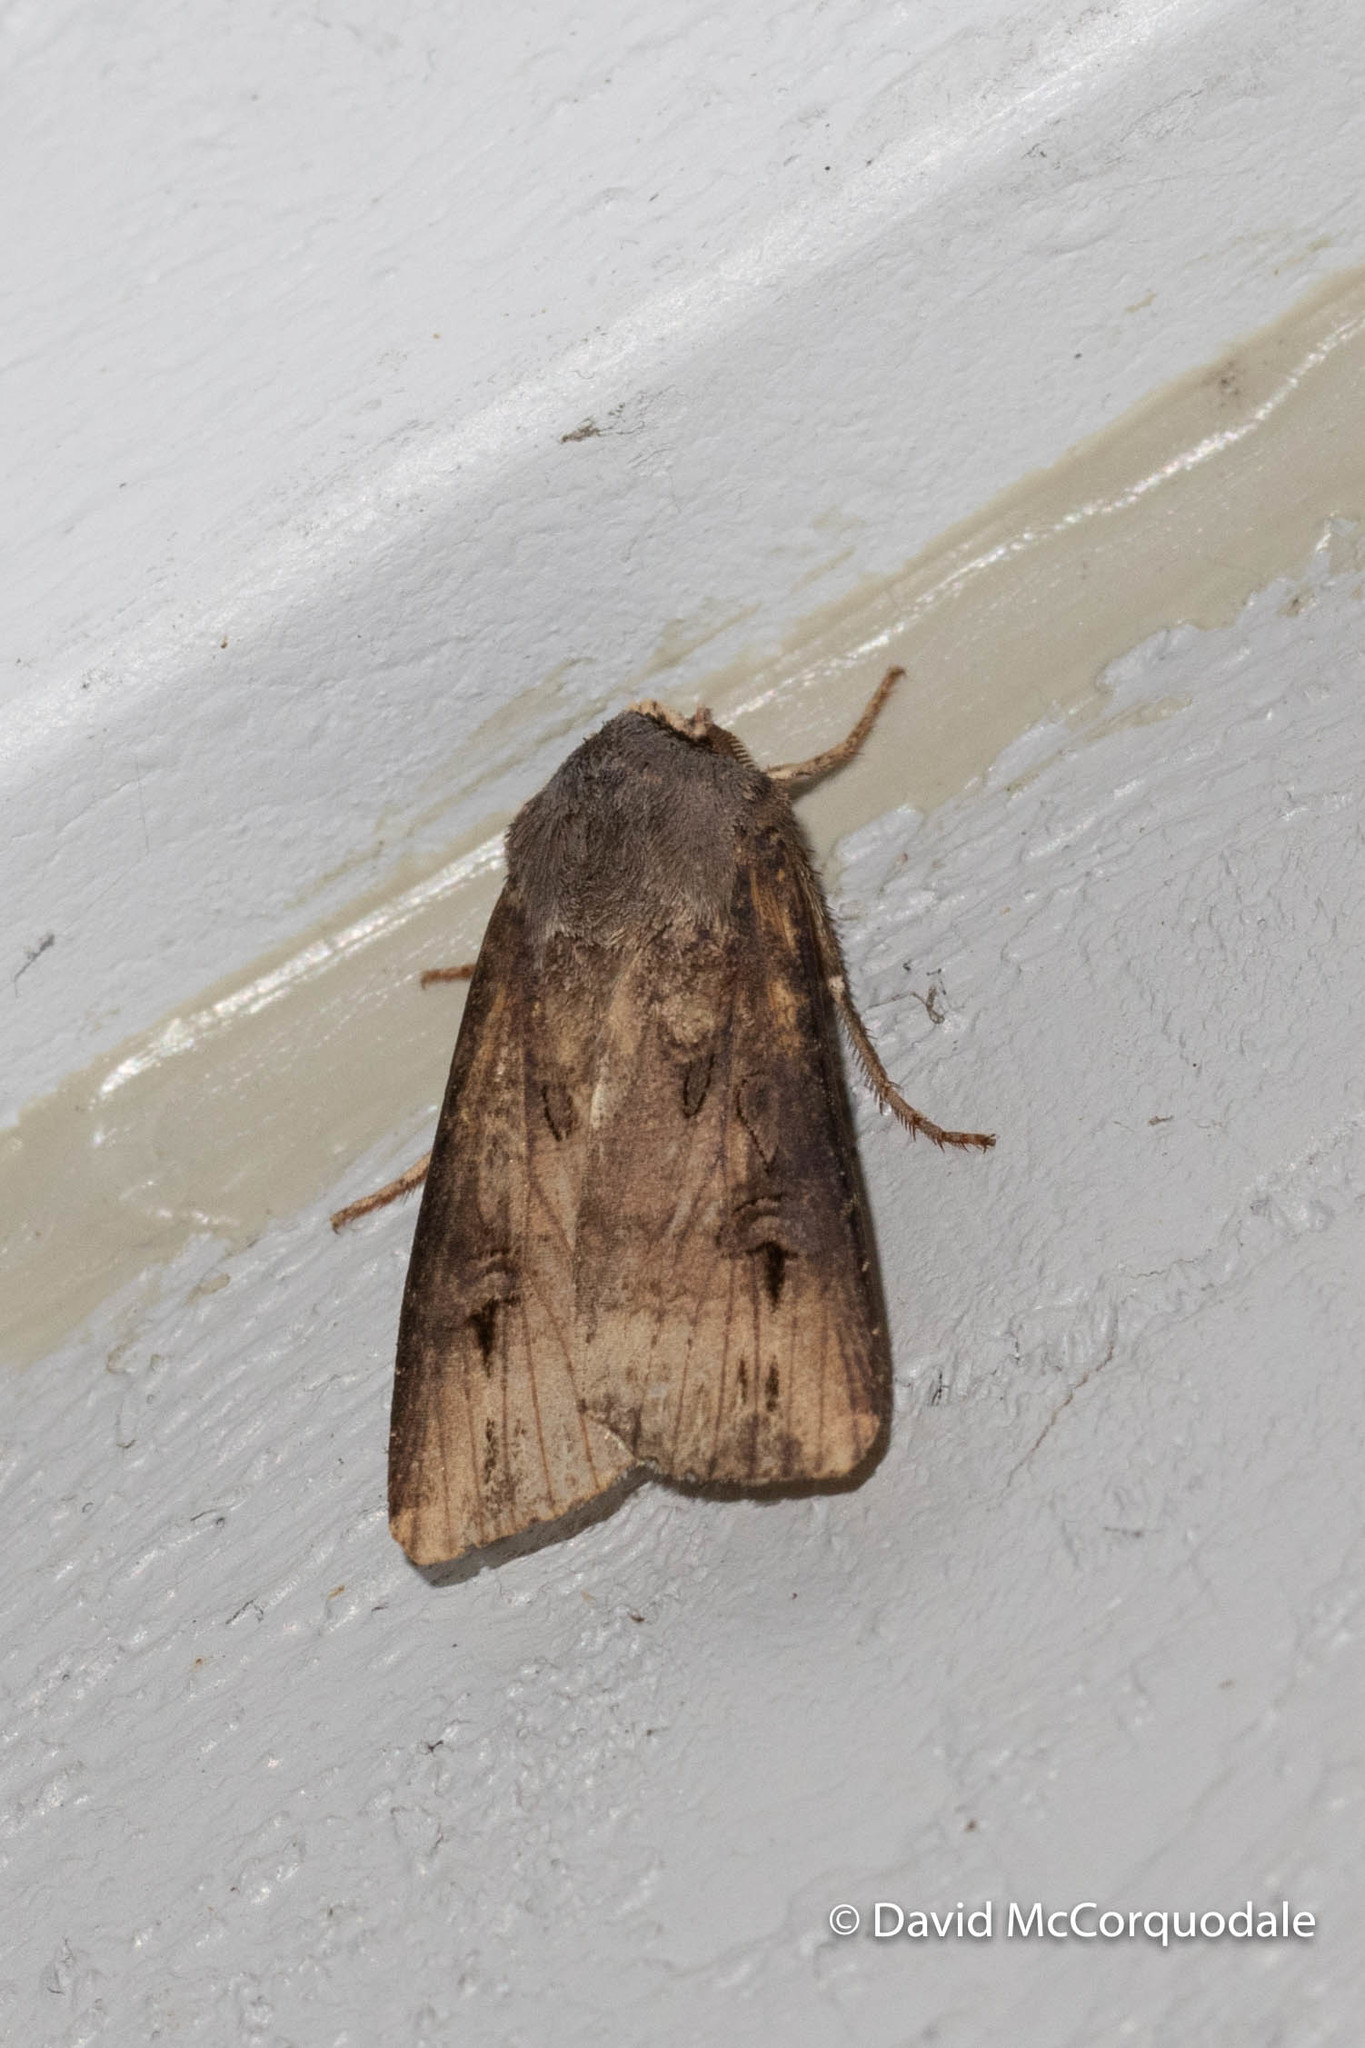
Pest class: cutworms